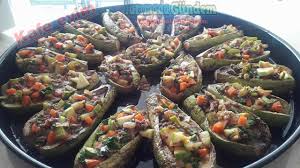
Yemek: karniyarik